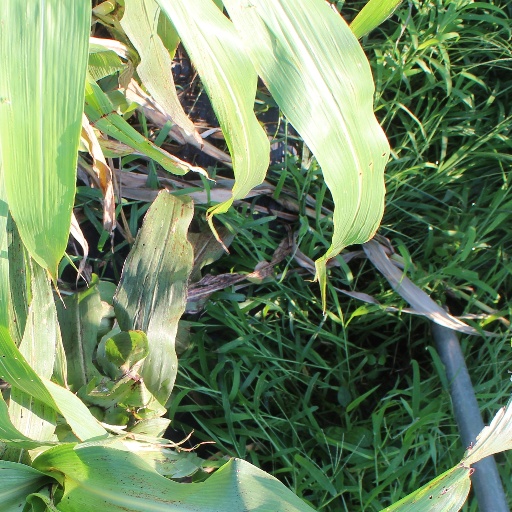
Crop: sorghum